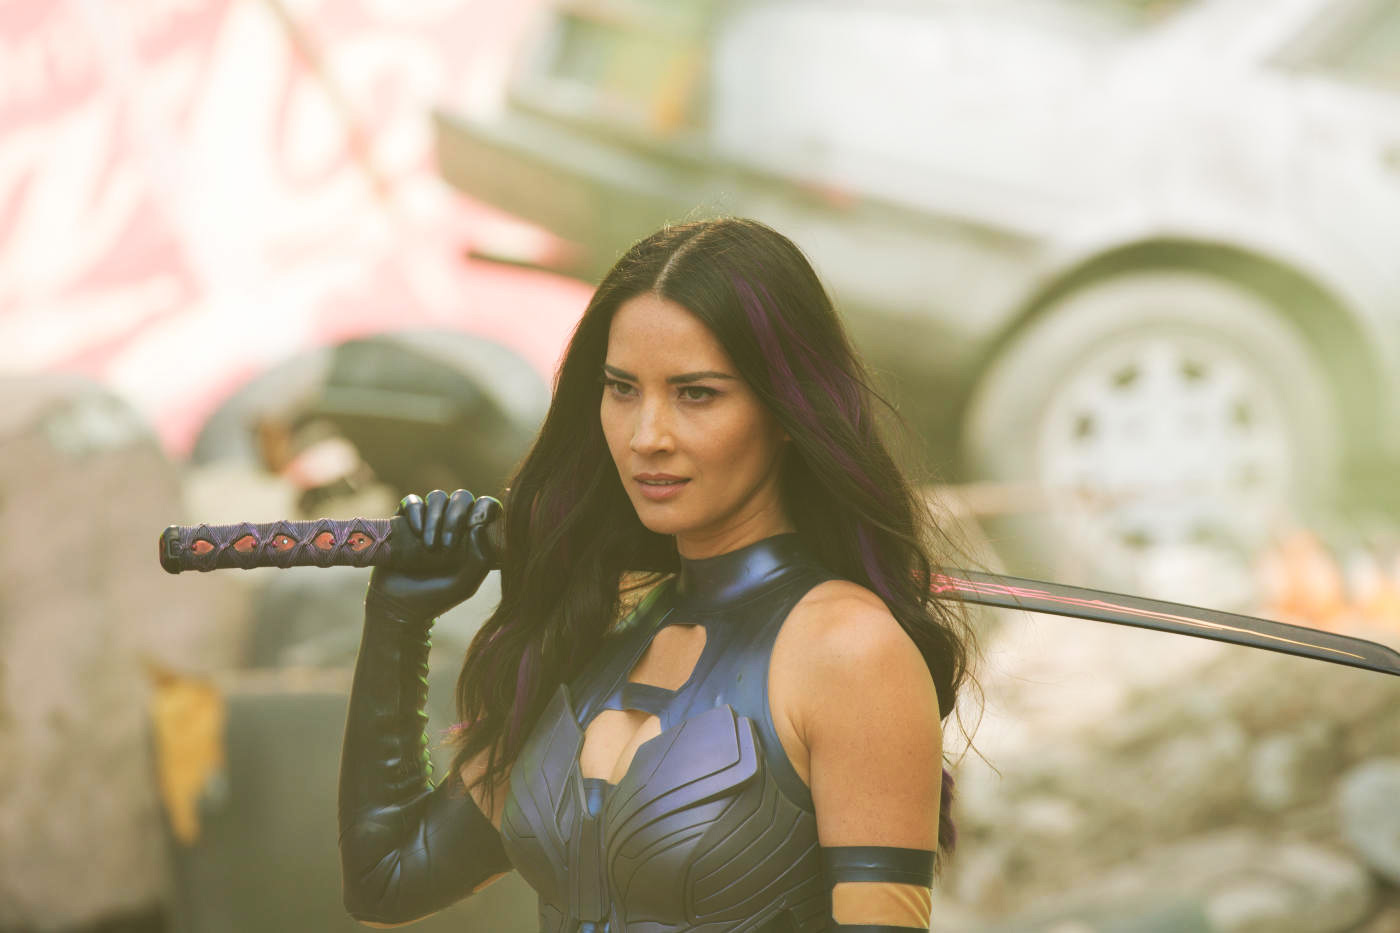
Gender: women